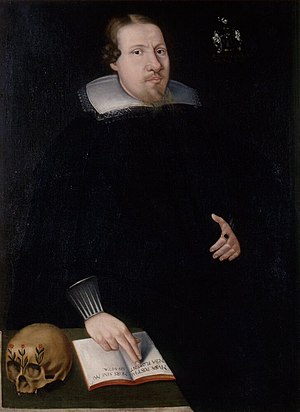
Johannes Messenius
Johannes Messenius var en svensk historiker, dramatiker og universitetslærer. Han var far til Arnold Johan Messenius og farfar til Arnold Messenius.